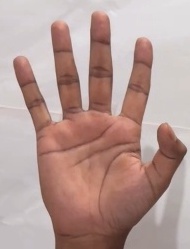
ASL sign: 5